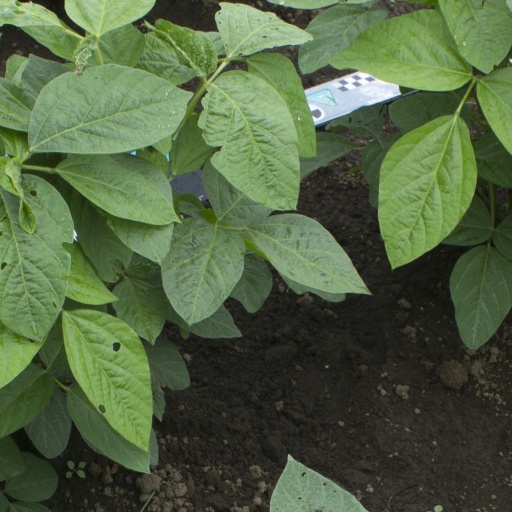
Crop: soybean